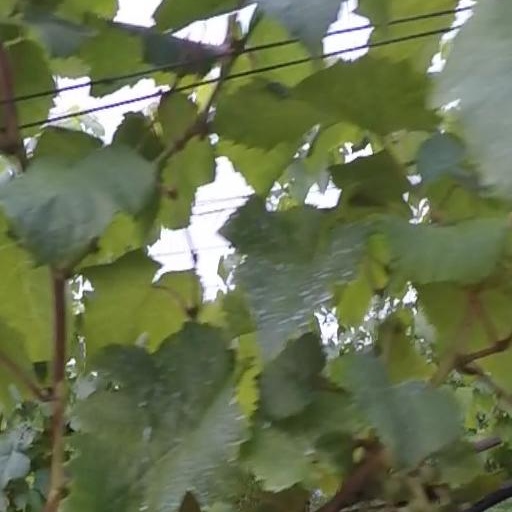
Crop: grape